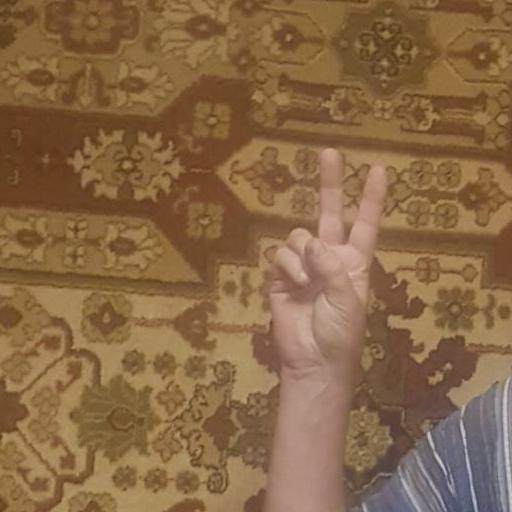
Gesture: peace